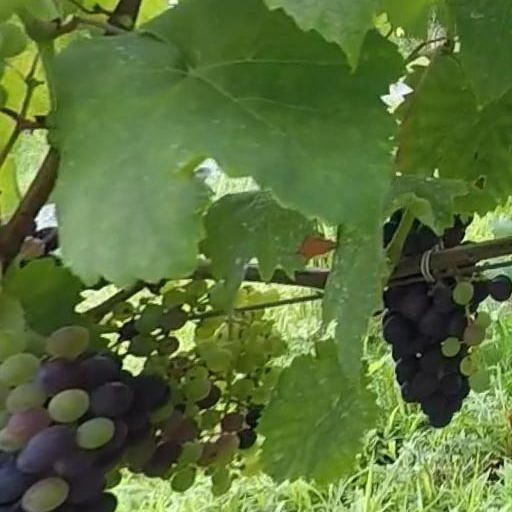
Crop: grape